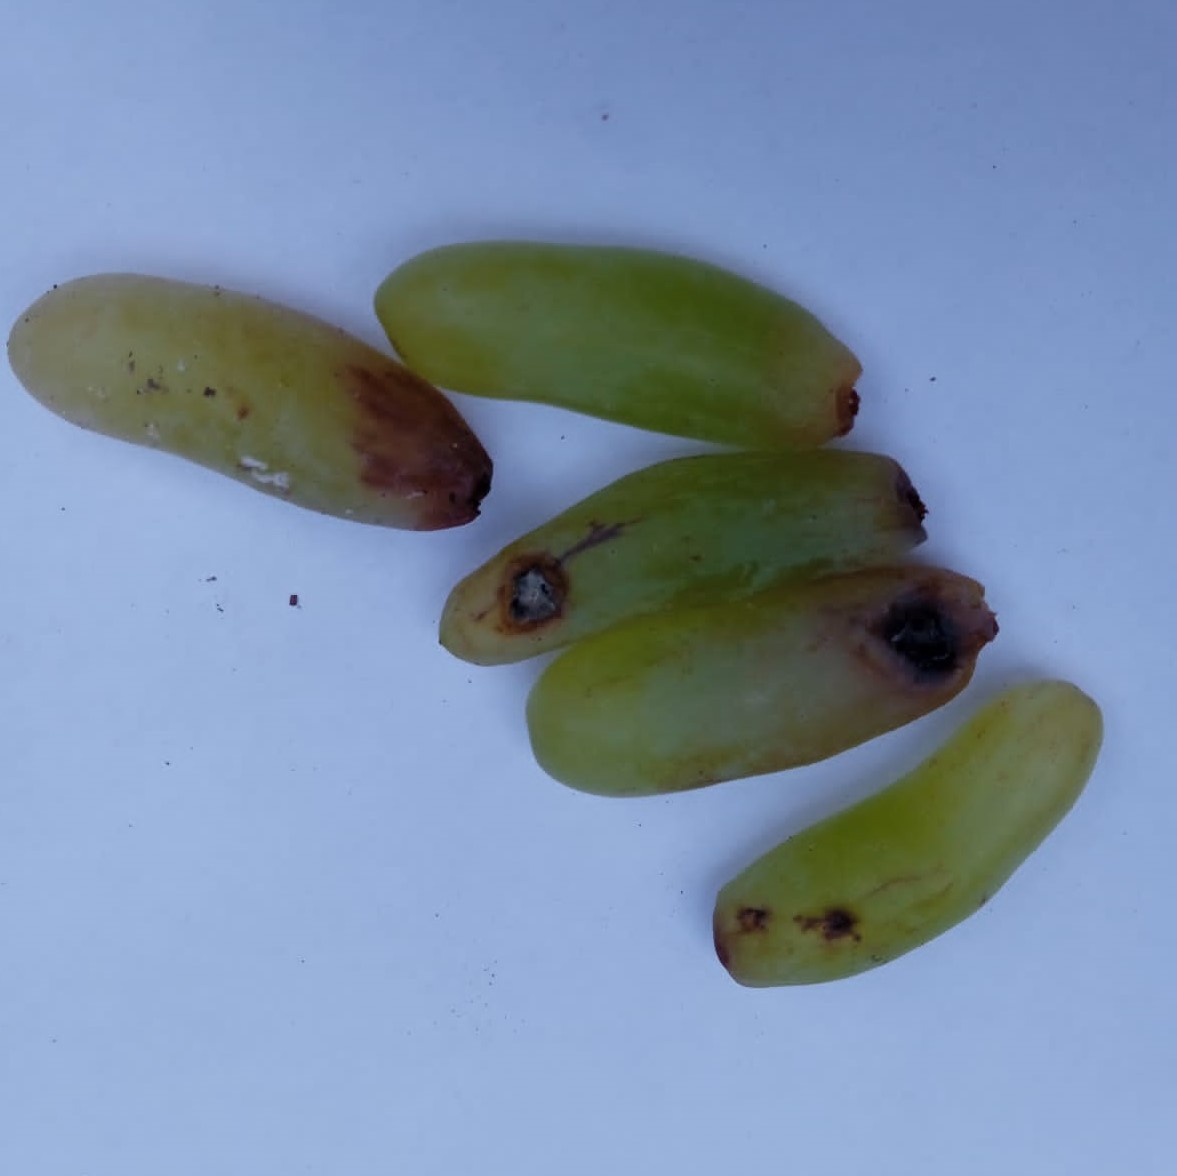
Fruit: grape
Condition: rotten